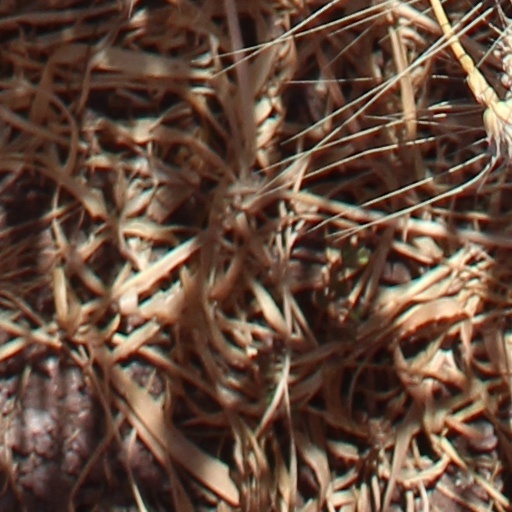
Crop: wheat